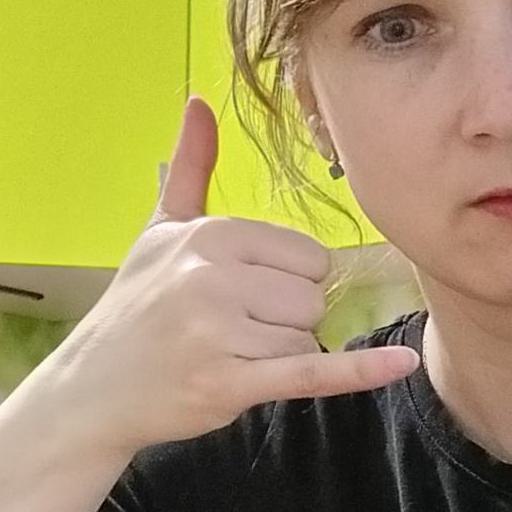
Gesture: call